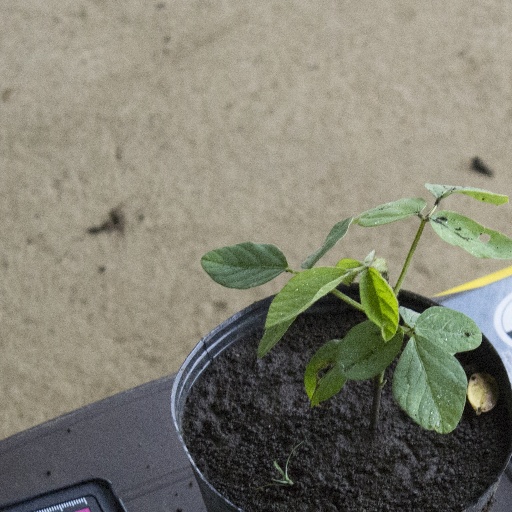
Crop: soybean